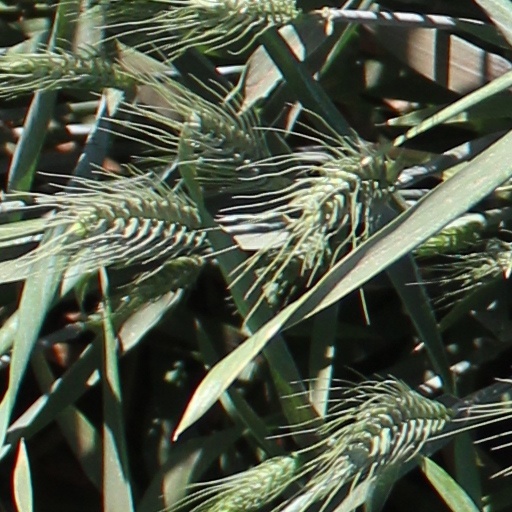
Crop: wheat